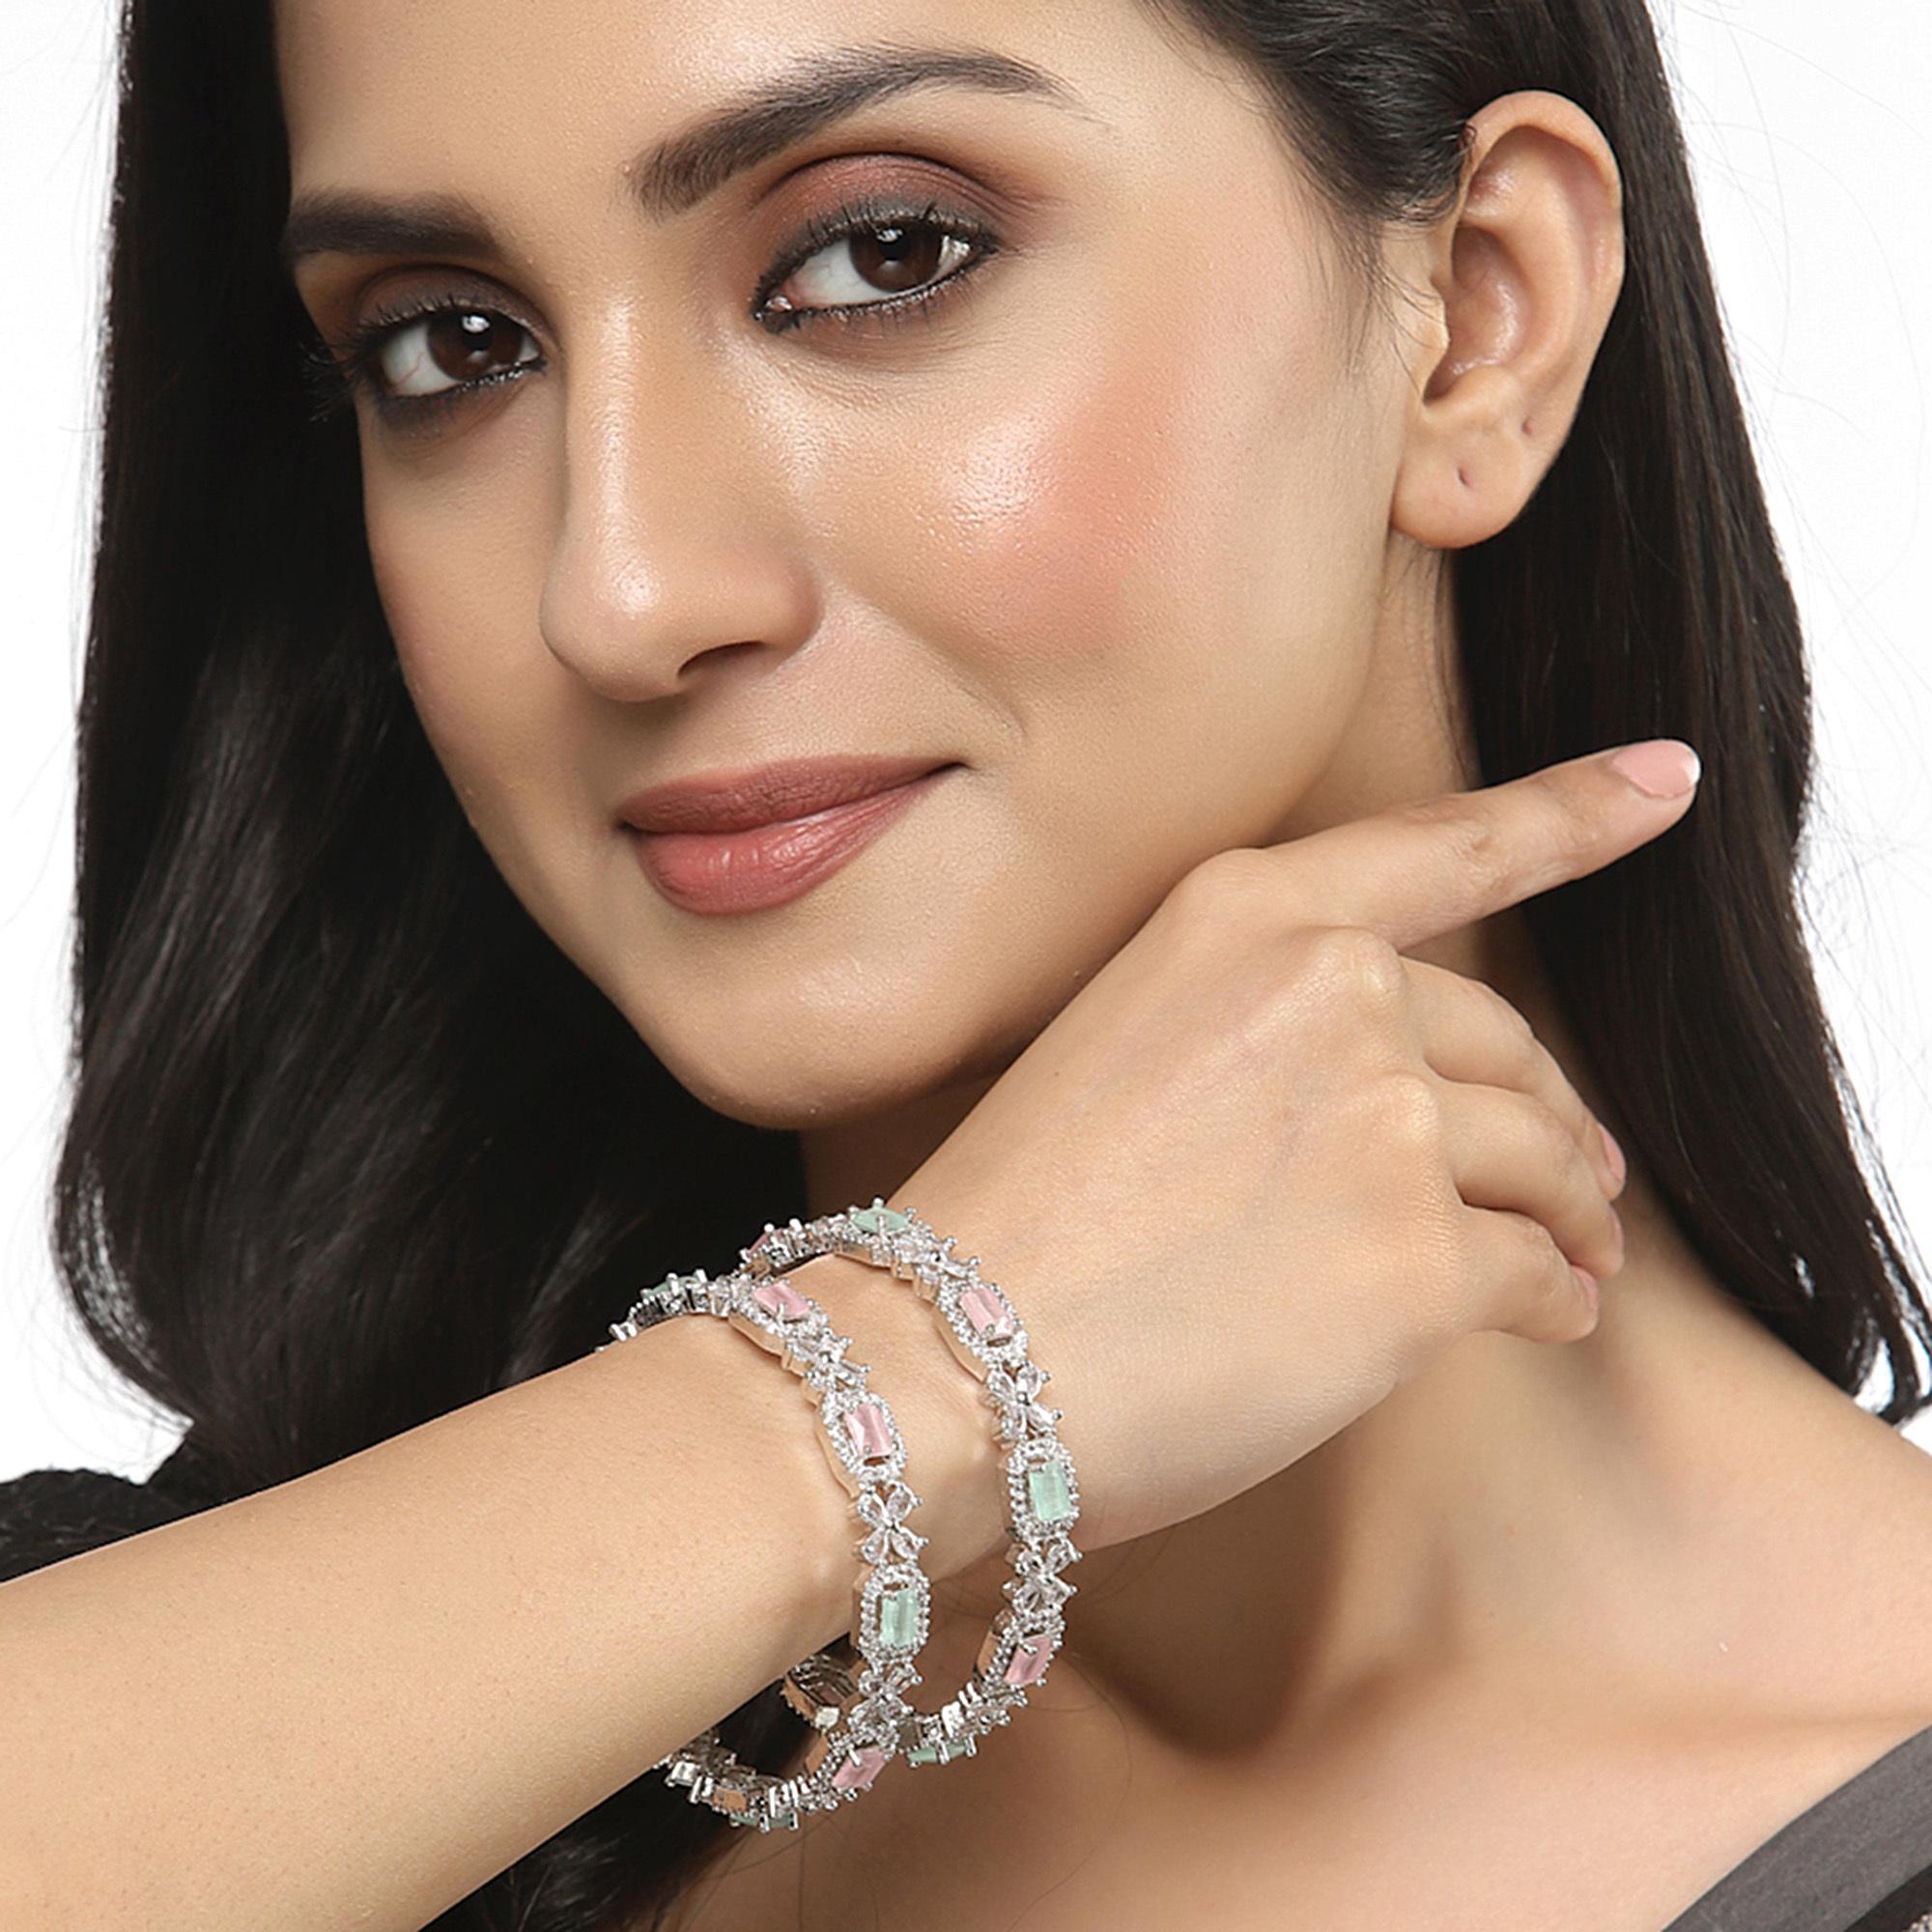
Zeneme Silver-Plated Oxidised Black Ad Studded Temple Coin Bangles Jewellery Set For Girls And Women (Set Of 4)
Type: Bangles
Brand: Zeneme
Price: Rs. 239
 Stylish party wear bangles- zeneme fashion jewellery presents these stylish bangles which are suitable for all occasions office wear, wedding and party wear. The colour complements all outfits and may be worn as a statement piece to any occasion. The designer artificial jewellery at zeneme is available in various designs and patterns like floral design, heart shape design, dancing peacock, crystal design and many more. The imitation designer jewellery that will go with your outfit and style up your fashion statement with variable designs and patterns to give you charming and elegant look is available at zeneme. Zeneme has huge collection of designer imitation jewellery like american diamond jewellery collection, gold plated jewellery collection, temple jewellery collection, valentine collection, jewellery combos and many more.
Features: What you get - set of 4 rose gold-plated temple coin bangles has white american diamond studded, secured with slip-on closure. ,Luxury gifting idea - give a meaningful and luxurious gift with zeneme jewellery.,Material craftsmanship - finest quality stones and environmentally friendly nonprecious metals are used for making the jewelry set.,Jewellery care - keep the jewellery away from direct heat, water, perfumes, deodorants and other strong chemicals as they may react with the metal or plating.,Nickel free and lead free as per international standards that makes it very skin friendly.,The plating is non-allergic and safe for all environments. . Dimensions - bangle size 2.4 - diameter - 5.715 cm, circumference - 17.9324 cm bangle size 2.6 - diameter - 6.0325 cm, circumference - 18.9484 cm bangle size 2.8 - diameter - 6.35 cm, circumfere,Store the jewellry when not in use in a storage box or a cloth pouch to retain its shine.,It is safe for wearing for long hours. Exquisite handwork is required since some crystals are too small to pick my fingers, really hard and time-consuming.
Included: Set Of 4 X American Diamond Studded Temple Coin Bangles Jewellery Set